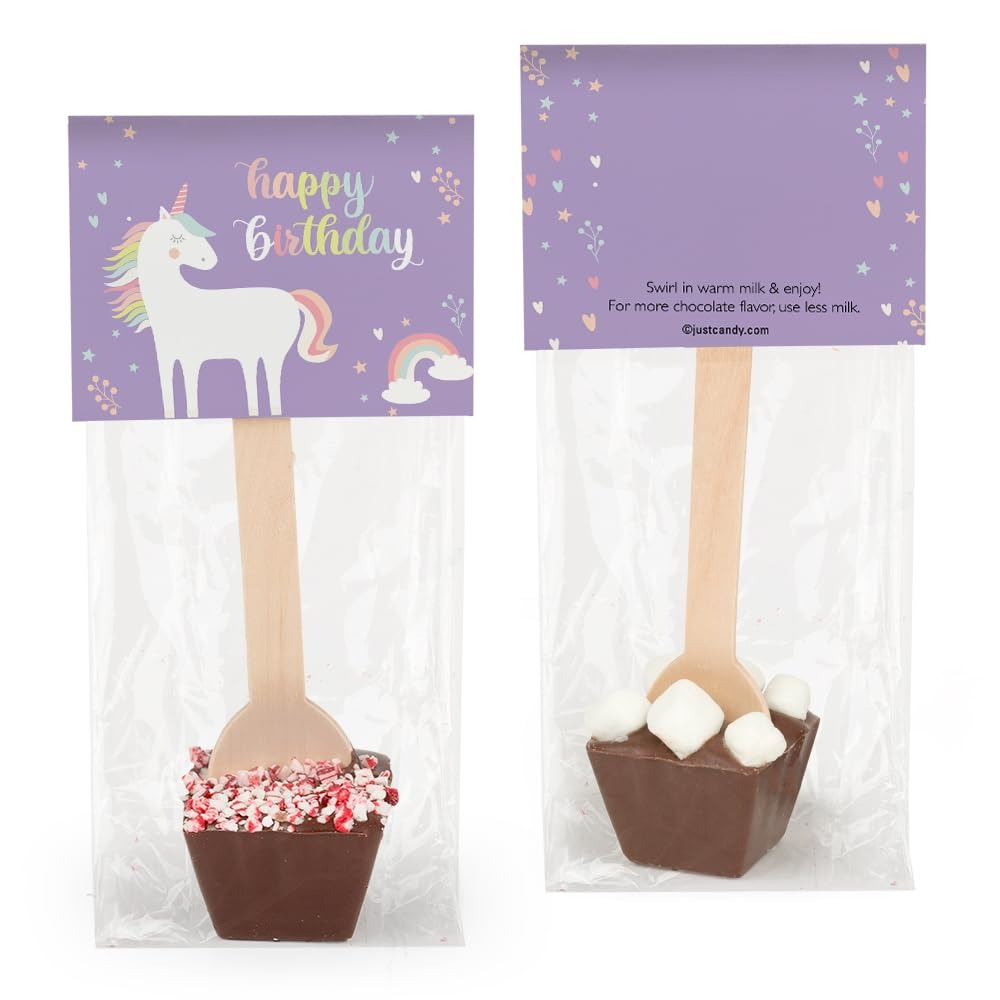
Item Name: 3 Pcs Birthday Hot Chocolate Spoons Gourmet Milk Chocolate Favors with Mini Marshmallows (3 Pack) AGBD2 Holiday Party Favors & Gifts
Bullet Point 1: Includes: 12 Gourmet Dark Chocolate Hot Coco On A Wooden Spoon. Choose From Crushed Peppermint Or Mini Marshmallows, Decadent Hot Chocolate Spoons Are Made With Real Chocolate. Individually Wrapped.
Bullet Point 2: Great Gifts: Chocolate Dipped Spoons Make Great Gifts For Party Favors, Goodie Bags, And Gift Baskets.
Bullet Point 3: Just Stir: Hot Cocoa Stirrers Are Easy And Fun To Use. Here'S How It Works, Just Stir Your Hot Chocolate Sticks In A Mug Of Warm Milk And Enjoy.
Bullet Point 4: Flavors: Enjoy Hot Chocolate Spoons With A Fun Peppermint Kick On Dark Chocolate, Or Delicious Milk Chocolate With Marshmallows
Bullet Point 5: Ships In Cool Packaging: This Candy Item Is Heat Sensitive And Will Ship With Cool Pack Packaging To Insure Your Gift Won'T Melt.
Product Description: Celebrate their birthday with a touch of warmth and sweetness! Our custom hot chocolate spoon Birthday party favors are a great way to spread festive cheer. Each individually wrapped spoon is crafted with rich, premium chocolate and loaded with mini marshmallows or crush peppermint, ready to be stirred into a steaming cup of milk for an indulgent and heartwarming treat. These spoons add a dash of cocoa magic to your celebration and make for charming, memorable gifts for your guests. Make your Birthday party even more special with these sweet and stirring Unicorn themed party favors.
Value: 3.0
Unit: Count

Price: 29.99